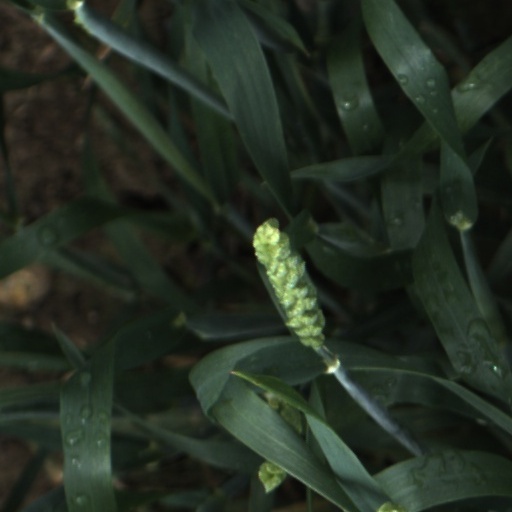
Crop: wheat